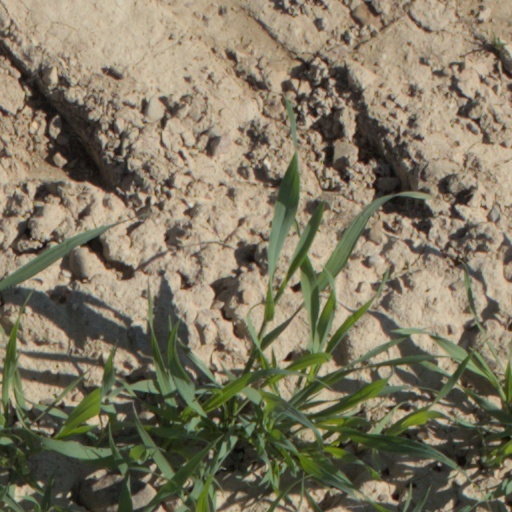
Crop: wheat